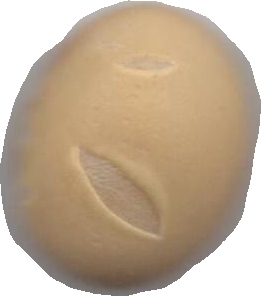
Variety: Dega